John Sandfield Macdonald ministry

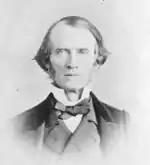
John Sandfield Macdonald, First Premier of Ontario, 1867-1871

The Sandfield Macdonald ministry was the combined cabinet (formally the Executive Council of Ontario) that governed Ontario from July 16, 1867, to December 20, 1871. It was led by the 1st Premier of Ontario, John Sandfield Macdonald. The ministry was made up of members of the "Patent Combination," which consistently commanded the support of a varying majority of the members of the Legislative Assembly of Ontario.